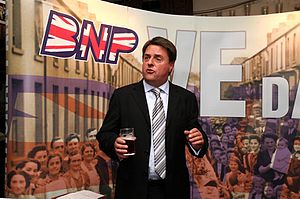
British National Party
Tidligere formand for British National Party, Nick Griffin
British National Party er et højreradikalt britisk politisk parti, grundlagt i 1982 af John Tyndall. Partileder har siden den 21. juli 2014 være Adam Walker, der overtog posten efter den tidligere mangeårige formand Nick Griffin.